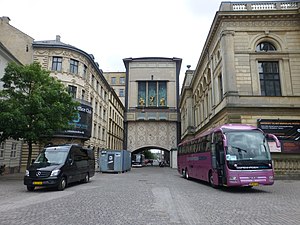
August Bournonvilles Passage
August Bournonvilles Passage med Stærekassen i midten.
August Bournonvilles Passage er en gade i Indre By i København, der går fra Kongens Nytorv til Harald Landers Gade. Gaden ligger i forlængelse af Tordenskjoldsgade, som den var en del af indtil 2005. Gaden domineres af bygningen Stærekassen, der er placeret over gaden som en forbindelse mellem Det Kongelige Teater ved Kongens Nytorv og en tilbygning langs med Harald Landers Gade.